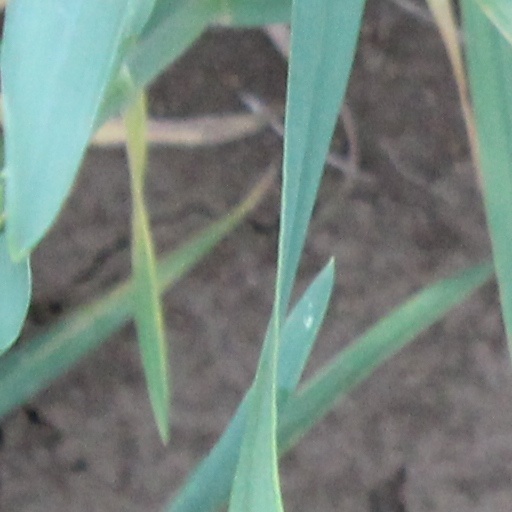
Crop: wheat